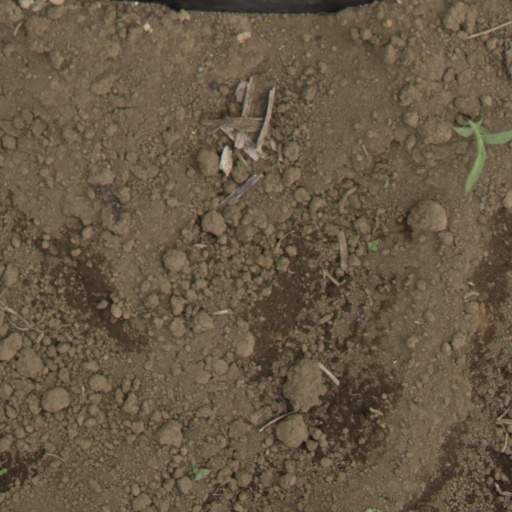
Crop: Jerusalem artichoke